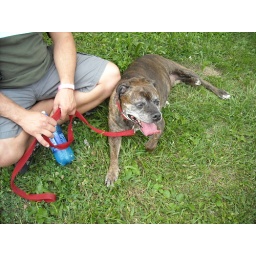
sitting in a hole in the ground